Eurasian bittern

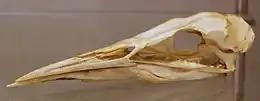
A Eurasian bittern skull

Bitterns are thickset herons with bright, pale, buffy-brown plumage covered with dark streaks and bars. As its alternative name suggests, this species is the largest of the bitterns, with males being rather larger than females. The Eurasian or great bittern is in length, with a wingspan and a body mass of .